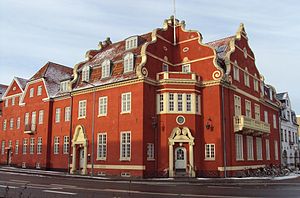
Hørsholm Kommune
Hørsholms gamle rådhus
Hørsholm Kommune er en nordsjællandsk kommune i Region Hovedstaden, indtil 2007 i Frederiksborg Amt.